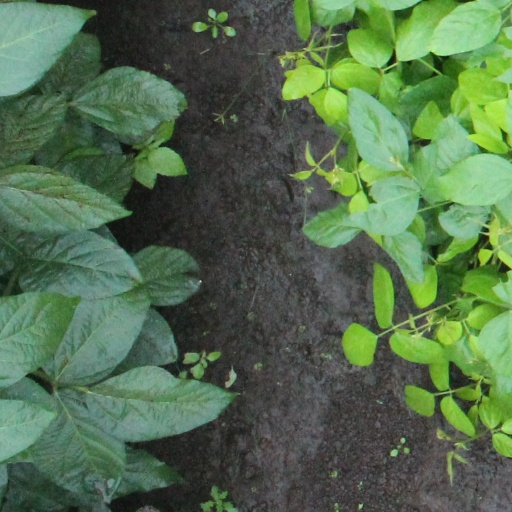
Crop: soybean